Chacrinha

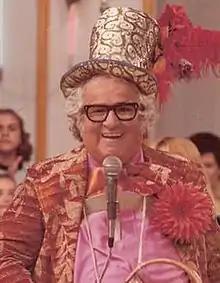

José Abelardo Barbosa de Medeiros (September 30, 1917 – June 30, 1988), better known as Chacrinha, was a Brazilian comedian, radio and TV personality. His career was at its peak from 1950 to 1980. He was author of a famous Brazilian phrase that states: "Na televisão, nada se cria, tudo se copia" ("In television, nothing is created, everything is copied"). Famous Brazilian celebrities made their debut on his show, such as Roberto Carlos and Raul Seixas.